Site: saxony
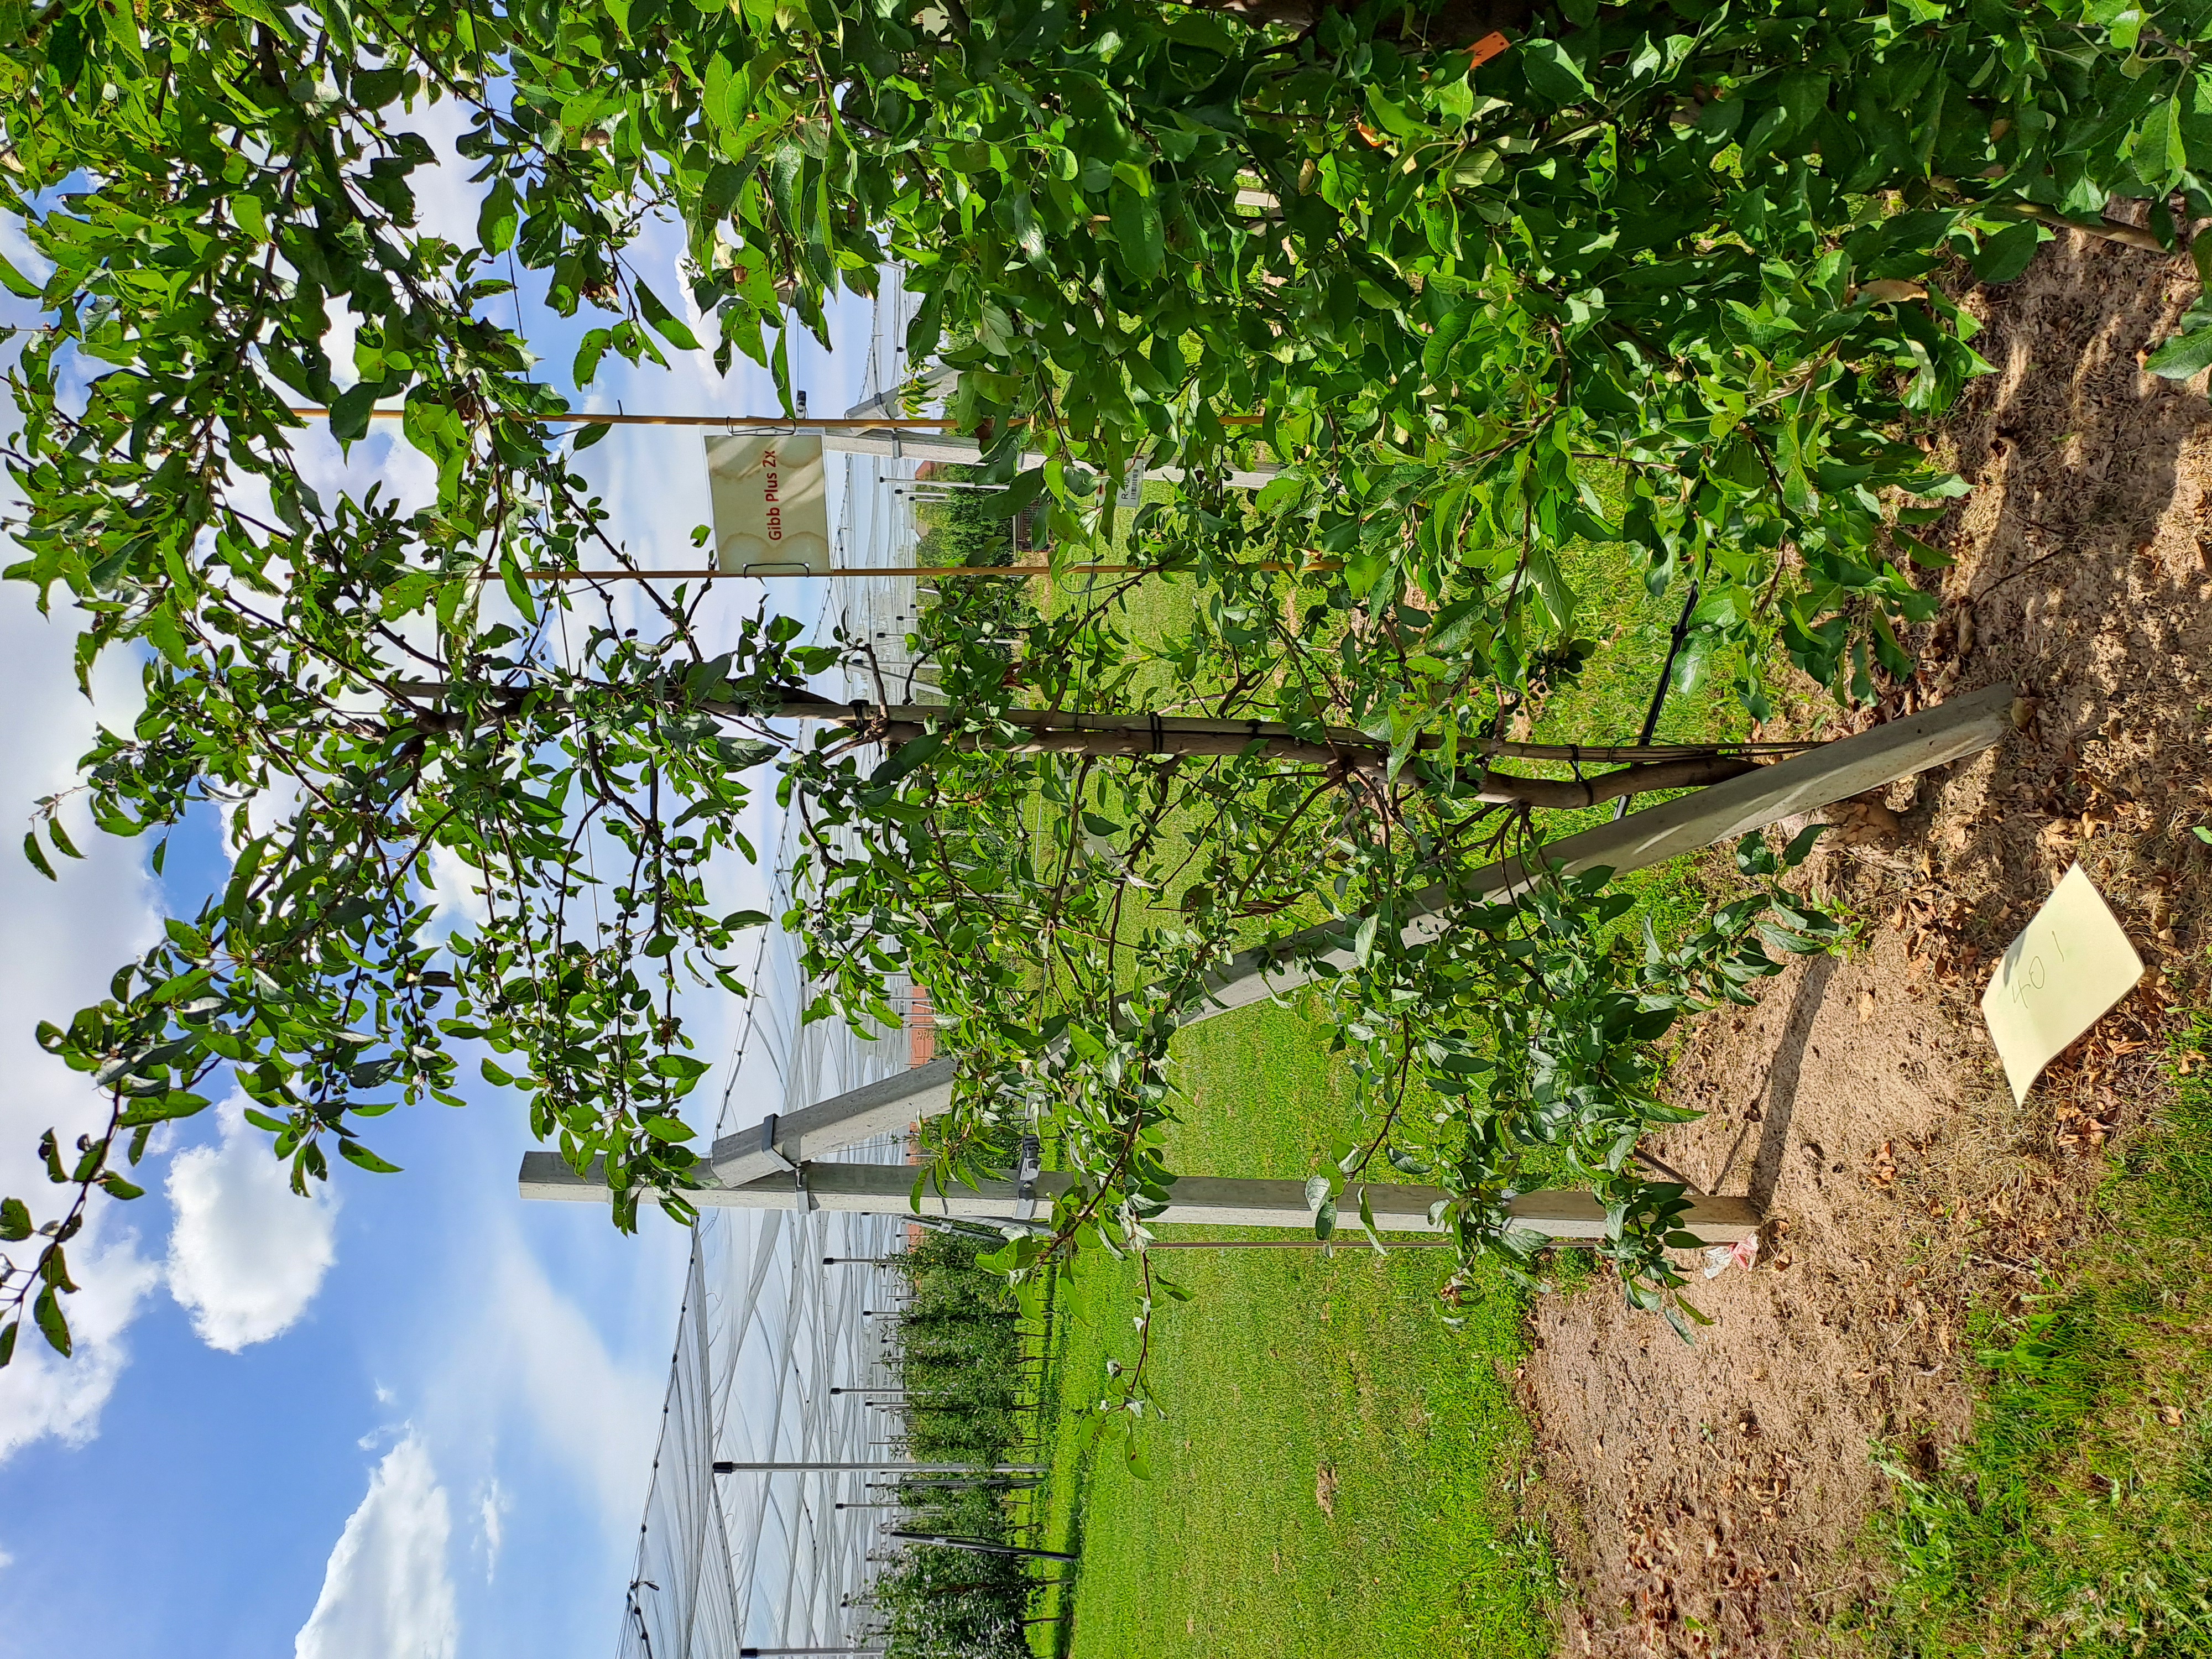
Growth stage (BBCH 85): Maturity of fruit and seed